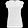
Label: Shirt